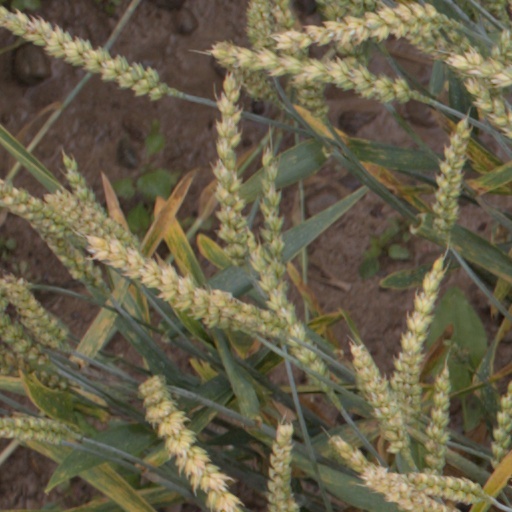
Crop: wheat